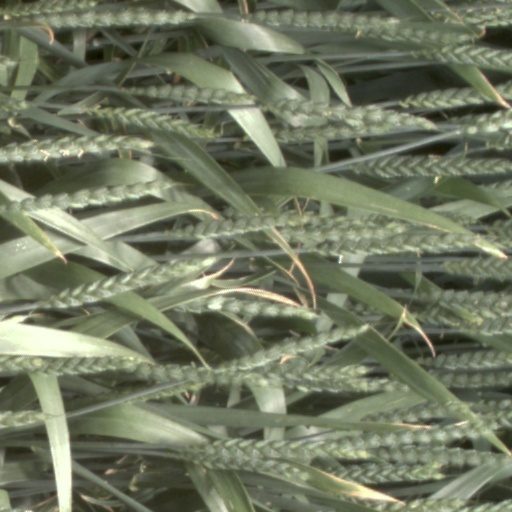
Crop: wheat